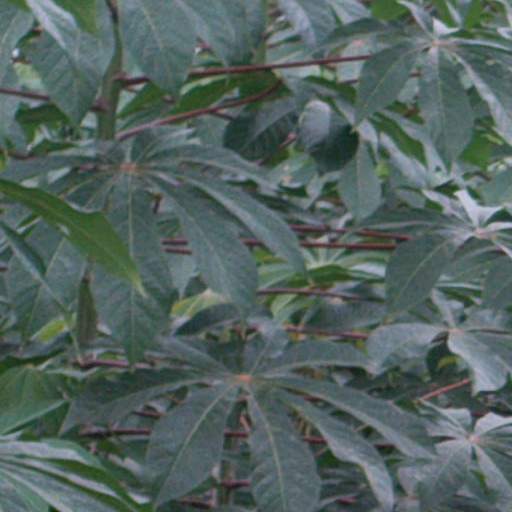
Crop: cassava